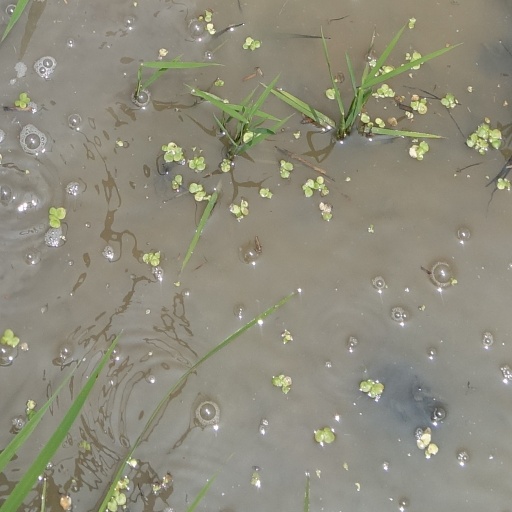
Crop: rice